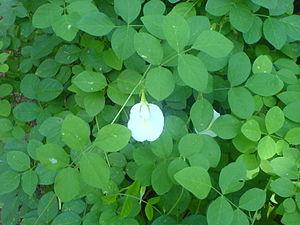
Clitoria ternatea, ou pois bleu, est une espèce de plantes appartenant à la famille des Fabaceae.